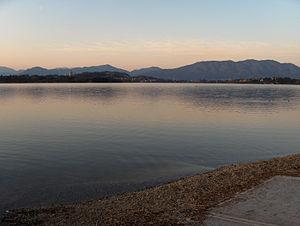
Lac de barrage
Le lac de Comabbio est un lac d’origine glaciaire dans la province de Varèse en Italie.